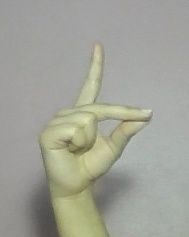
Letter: ta